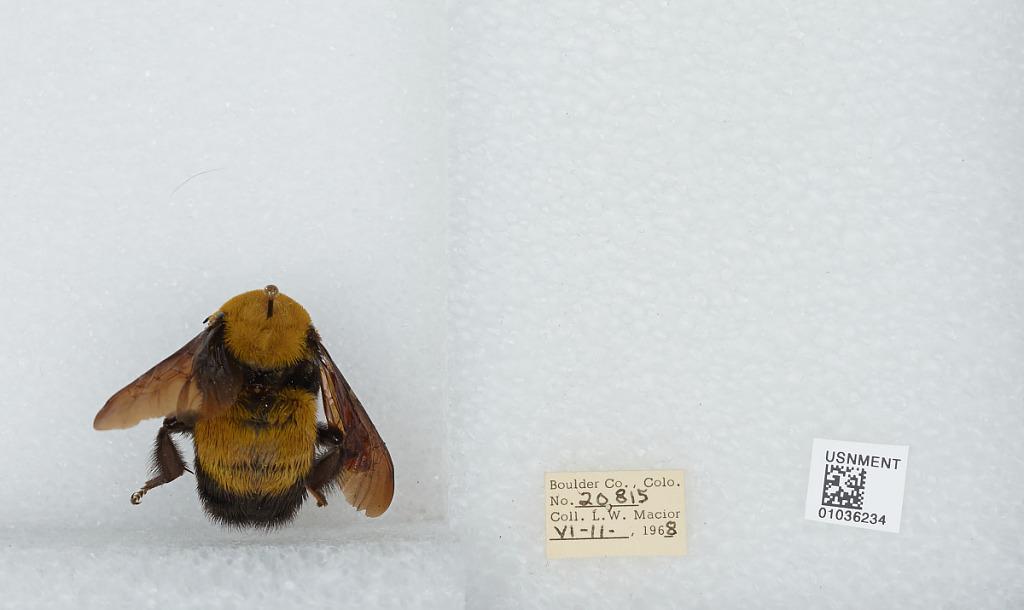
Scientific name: Bombus (Separatobombus) morrisoni Cresson
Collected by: L. Macior
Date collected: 1968-6-11
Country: United States
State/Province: Colorado
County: Boulder
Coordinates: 40.015, -105.27